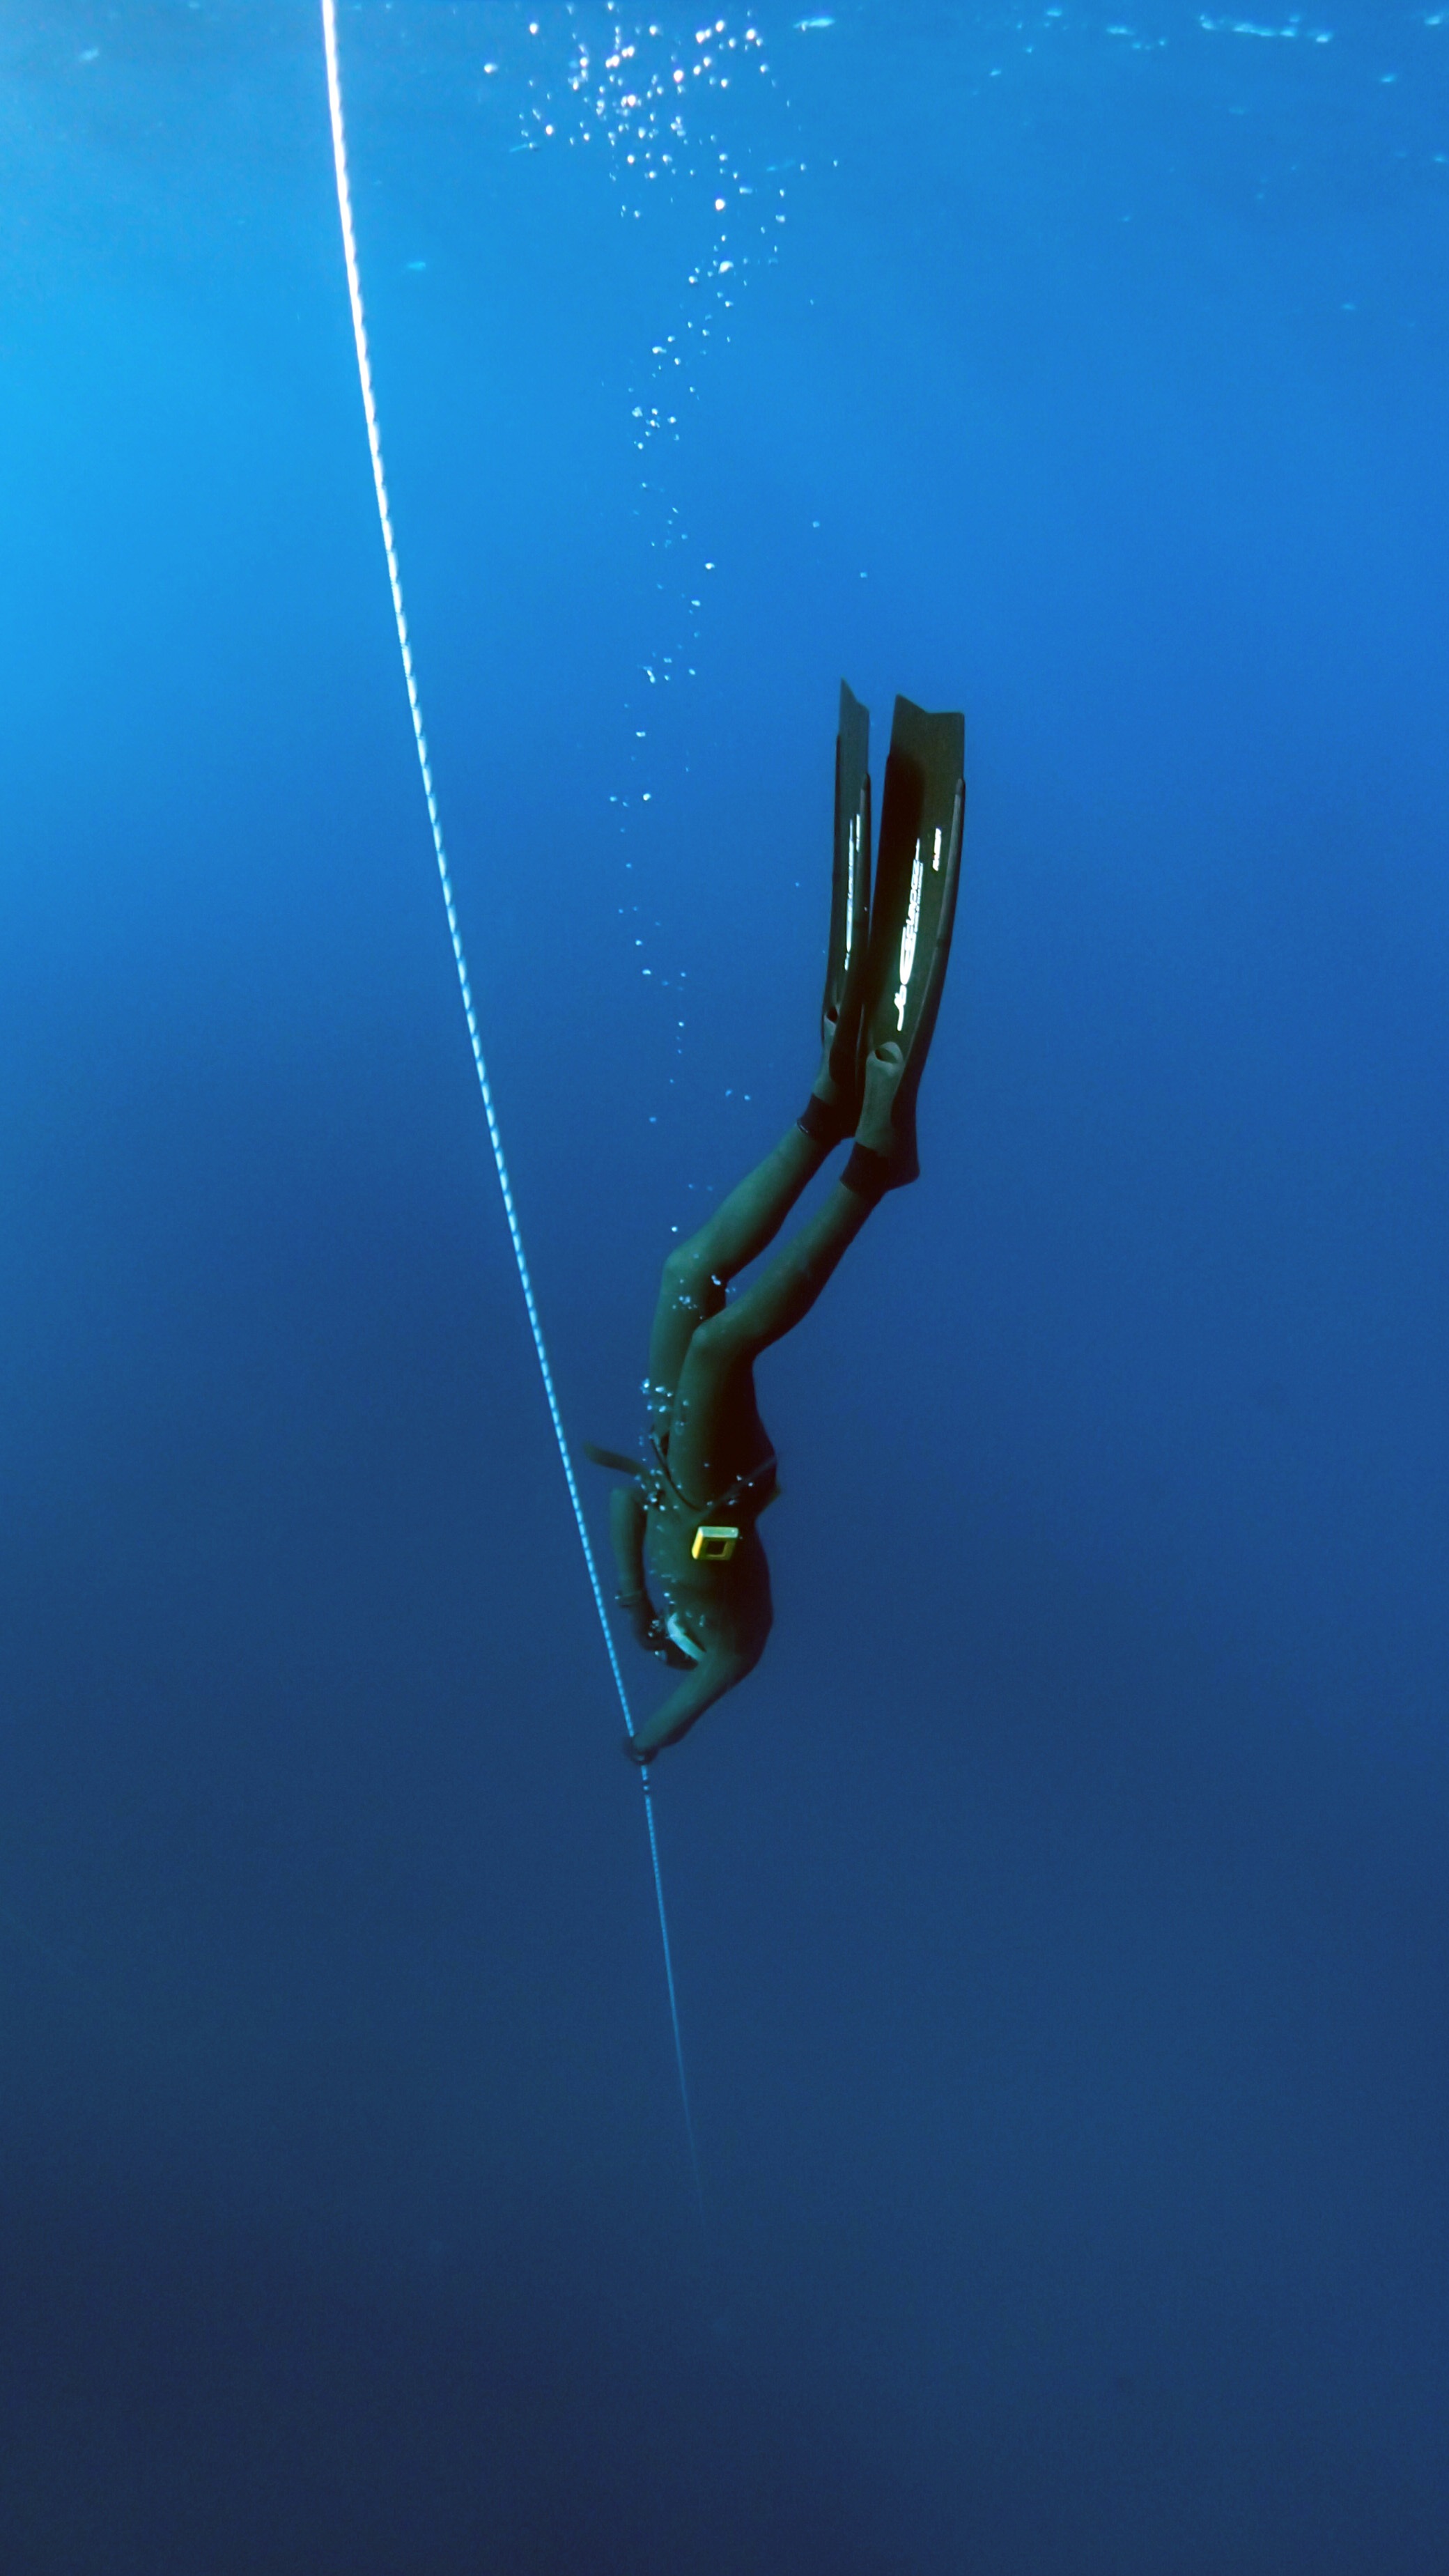
sea, water, ocean, sport, recreation, diving, underwater, biology, blue, extreme, extreme sport, swimming, dive, freediving, aqua, sports, deep, marine, depth, body, water sport, outdoor recreation, freediver, apnea, breathless, underwater diving